Milwaukee Public Library

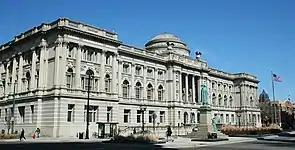
Milwaukee Central Library

Milwaukee Public Library (MPL) is the public library system in Milwaukee, Wisconsin, United States, consisting of a central library and 13 branches, all part of the Milwaukee County Federated Library System. MPL is the largest public library system in Wisconsin.